Mummy

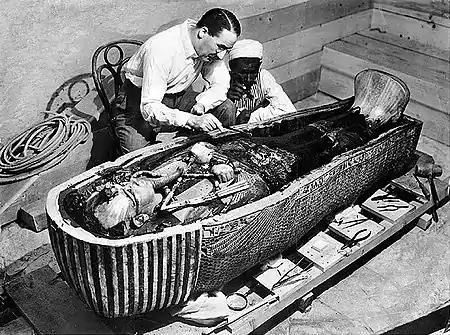
Howard Carter examining the innermost coffin of Tutankhamun

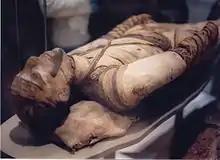
Mummy in the British Museum

While interest in the study of mummies dates as far back as Ptolemaic Greece, most structured scientific study began at the beginning of the 20th century. Prior to this, many rediscovered mummies were sold as curiosities or for use in pseudoscientific novelties such as mummia. The first modern scientific examinations of mummies began in 1901, conducted by professors at the English-language Government School of Medicine in Cairo, Egypt. The first X-ray of a mummy came in 1903, when professors Grafton Elliot Smith and Howard Carter used the only X-ray machine in Cairo at the time to examine the mummified body of Thutmose IV. British chemist Alfred Lucas applied chemical analyses to Egyptian mummies during this same period, which returned many results about the types of substances used in embalming. Lucas also made significant contributions to the analysis of Tutankhamun in 1922.